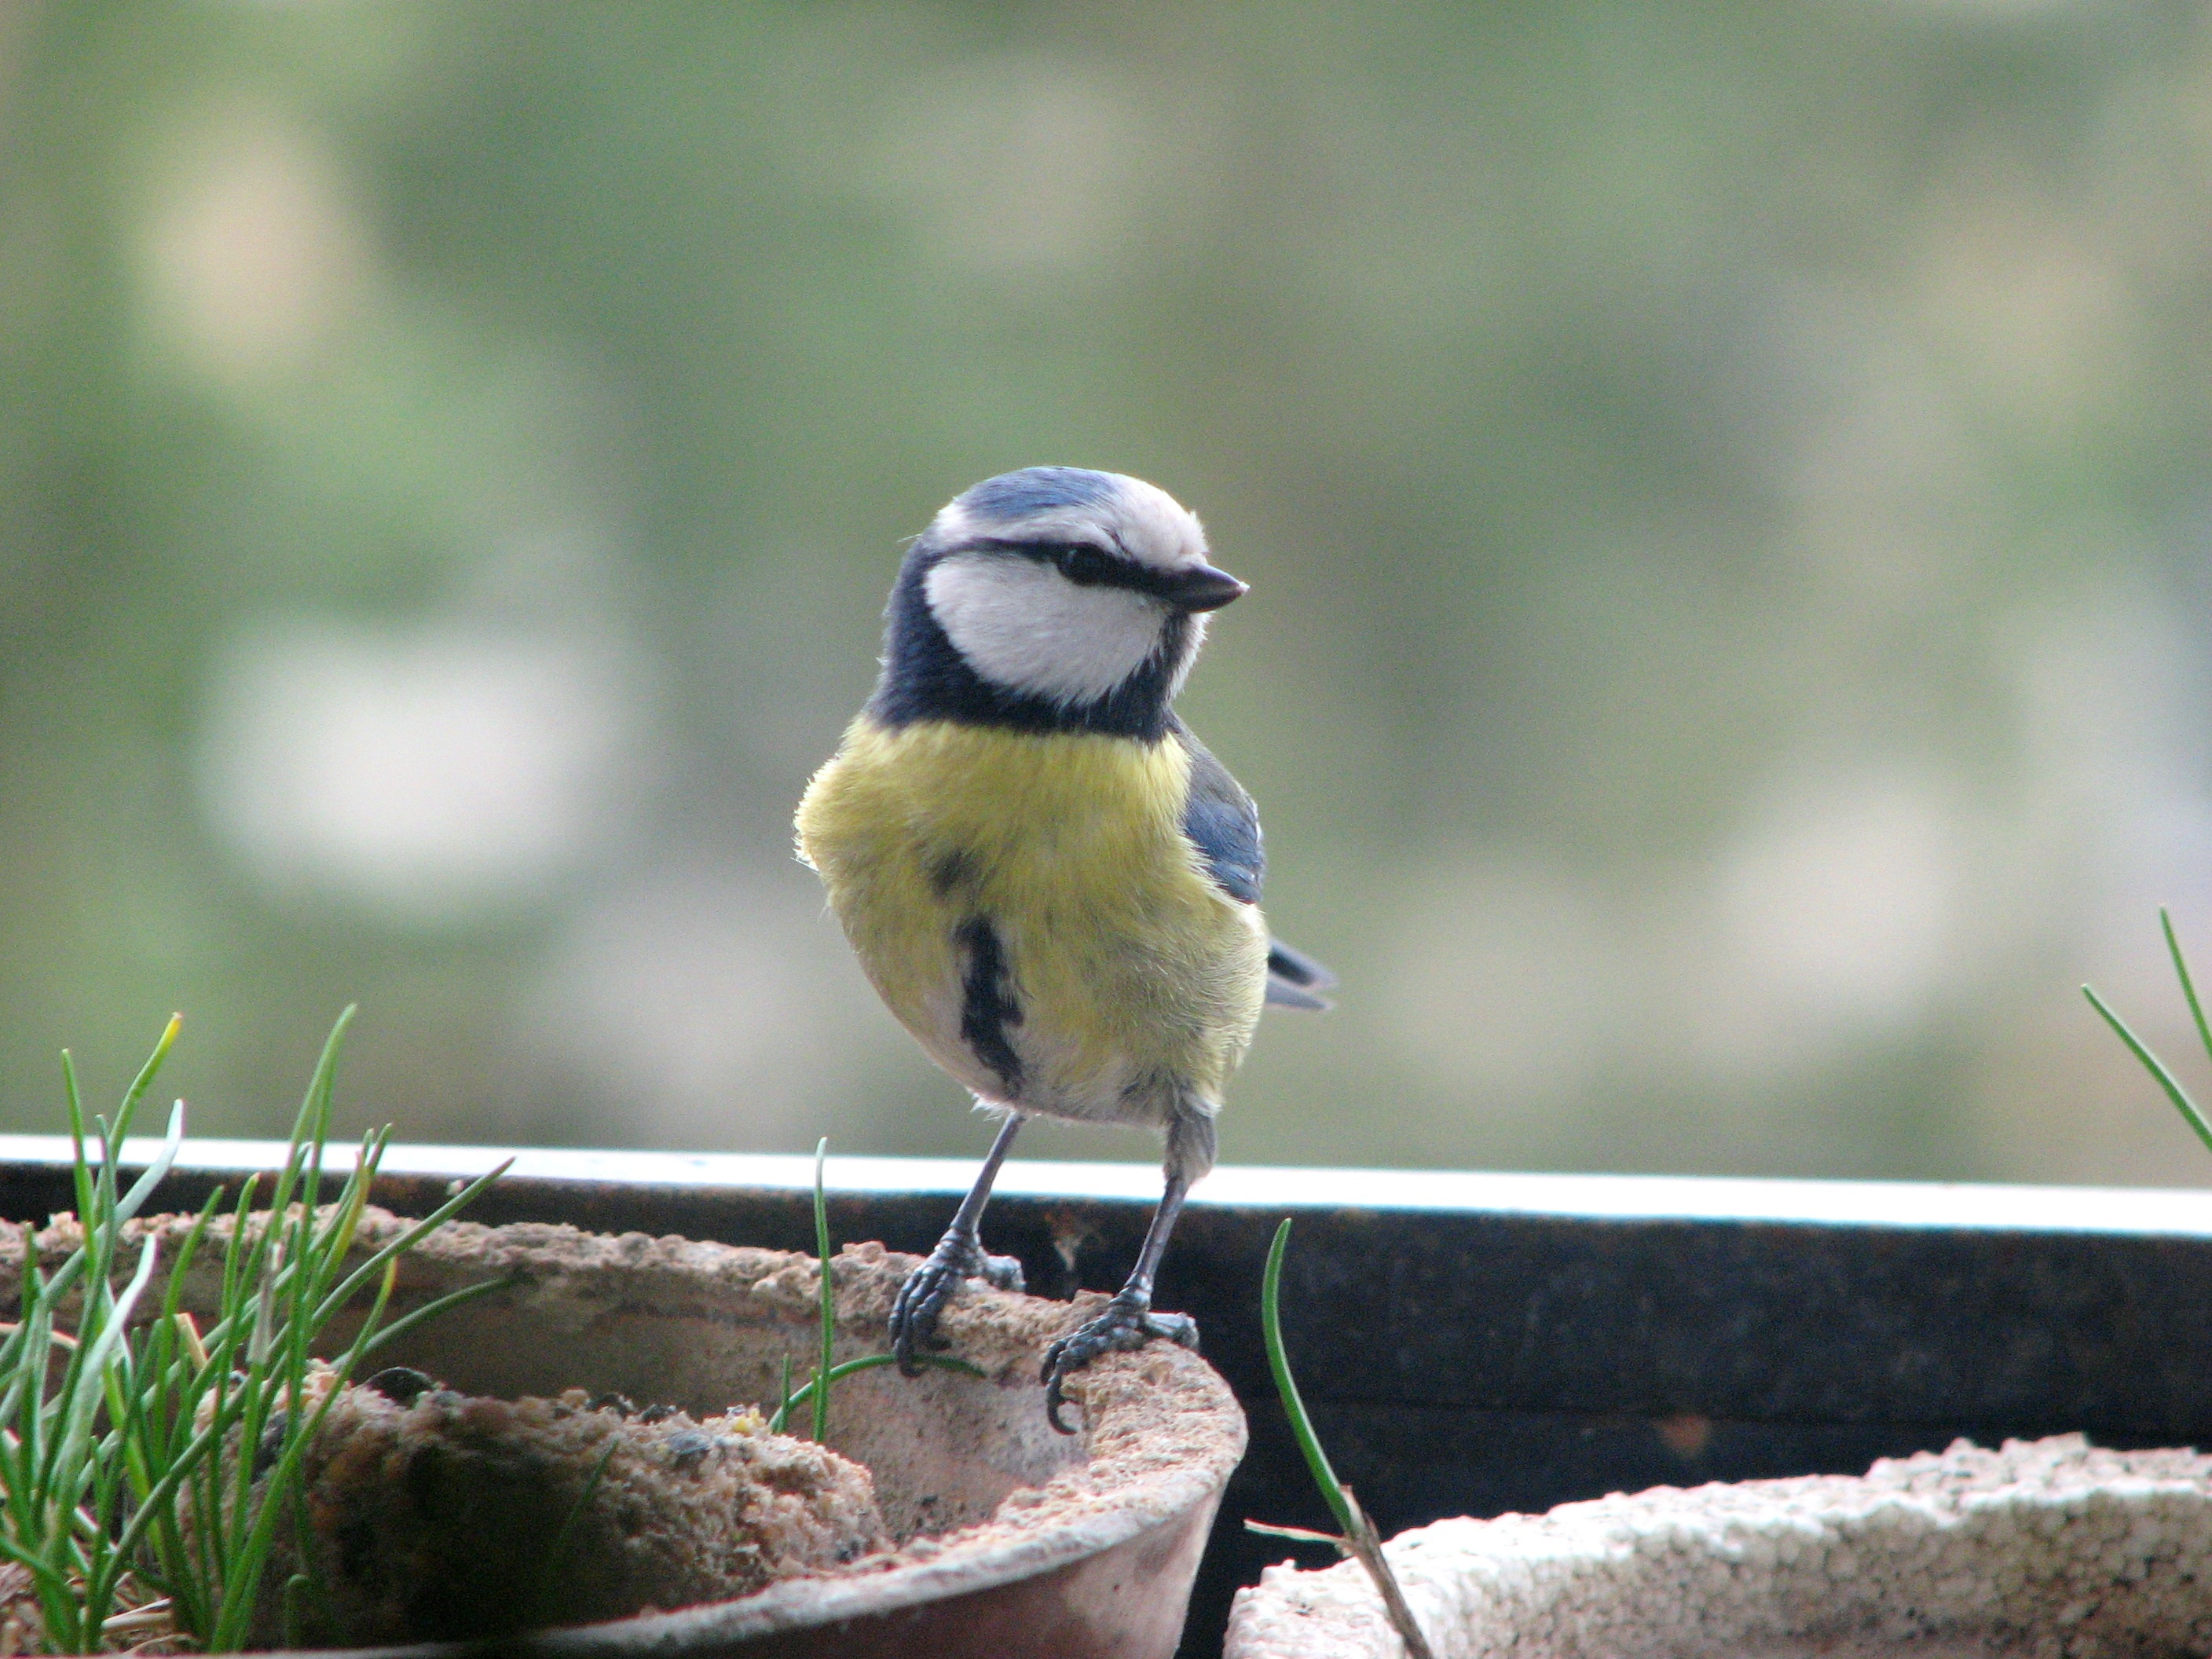
nature, branch, bird, looking, wildlife, beak, small, garden, feather, fauna, plumage, jay, vertebrate, sparrow, perched, chickadee, perching bird, emberizidae, eurasian blue tit